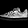
Label: Sneaker